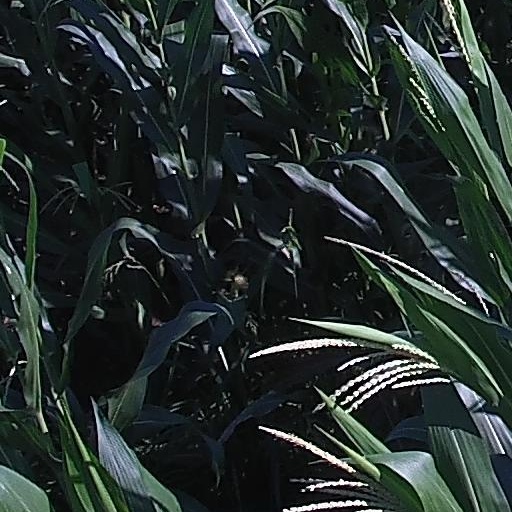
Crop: maize; corn